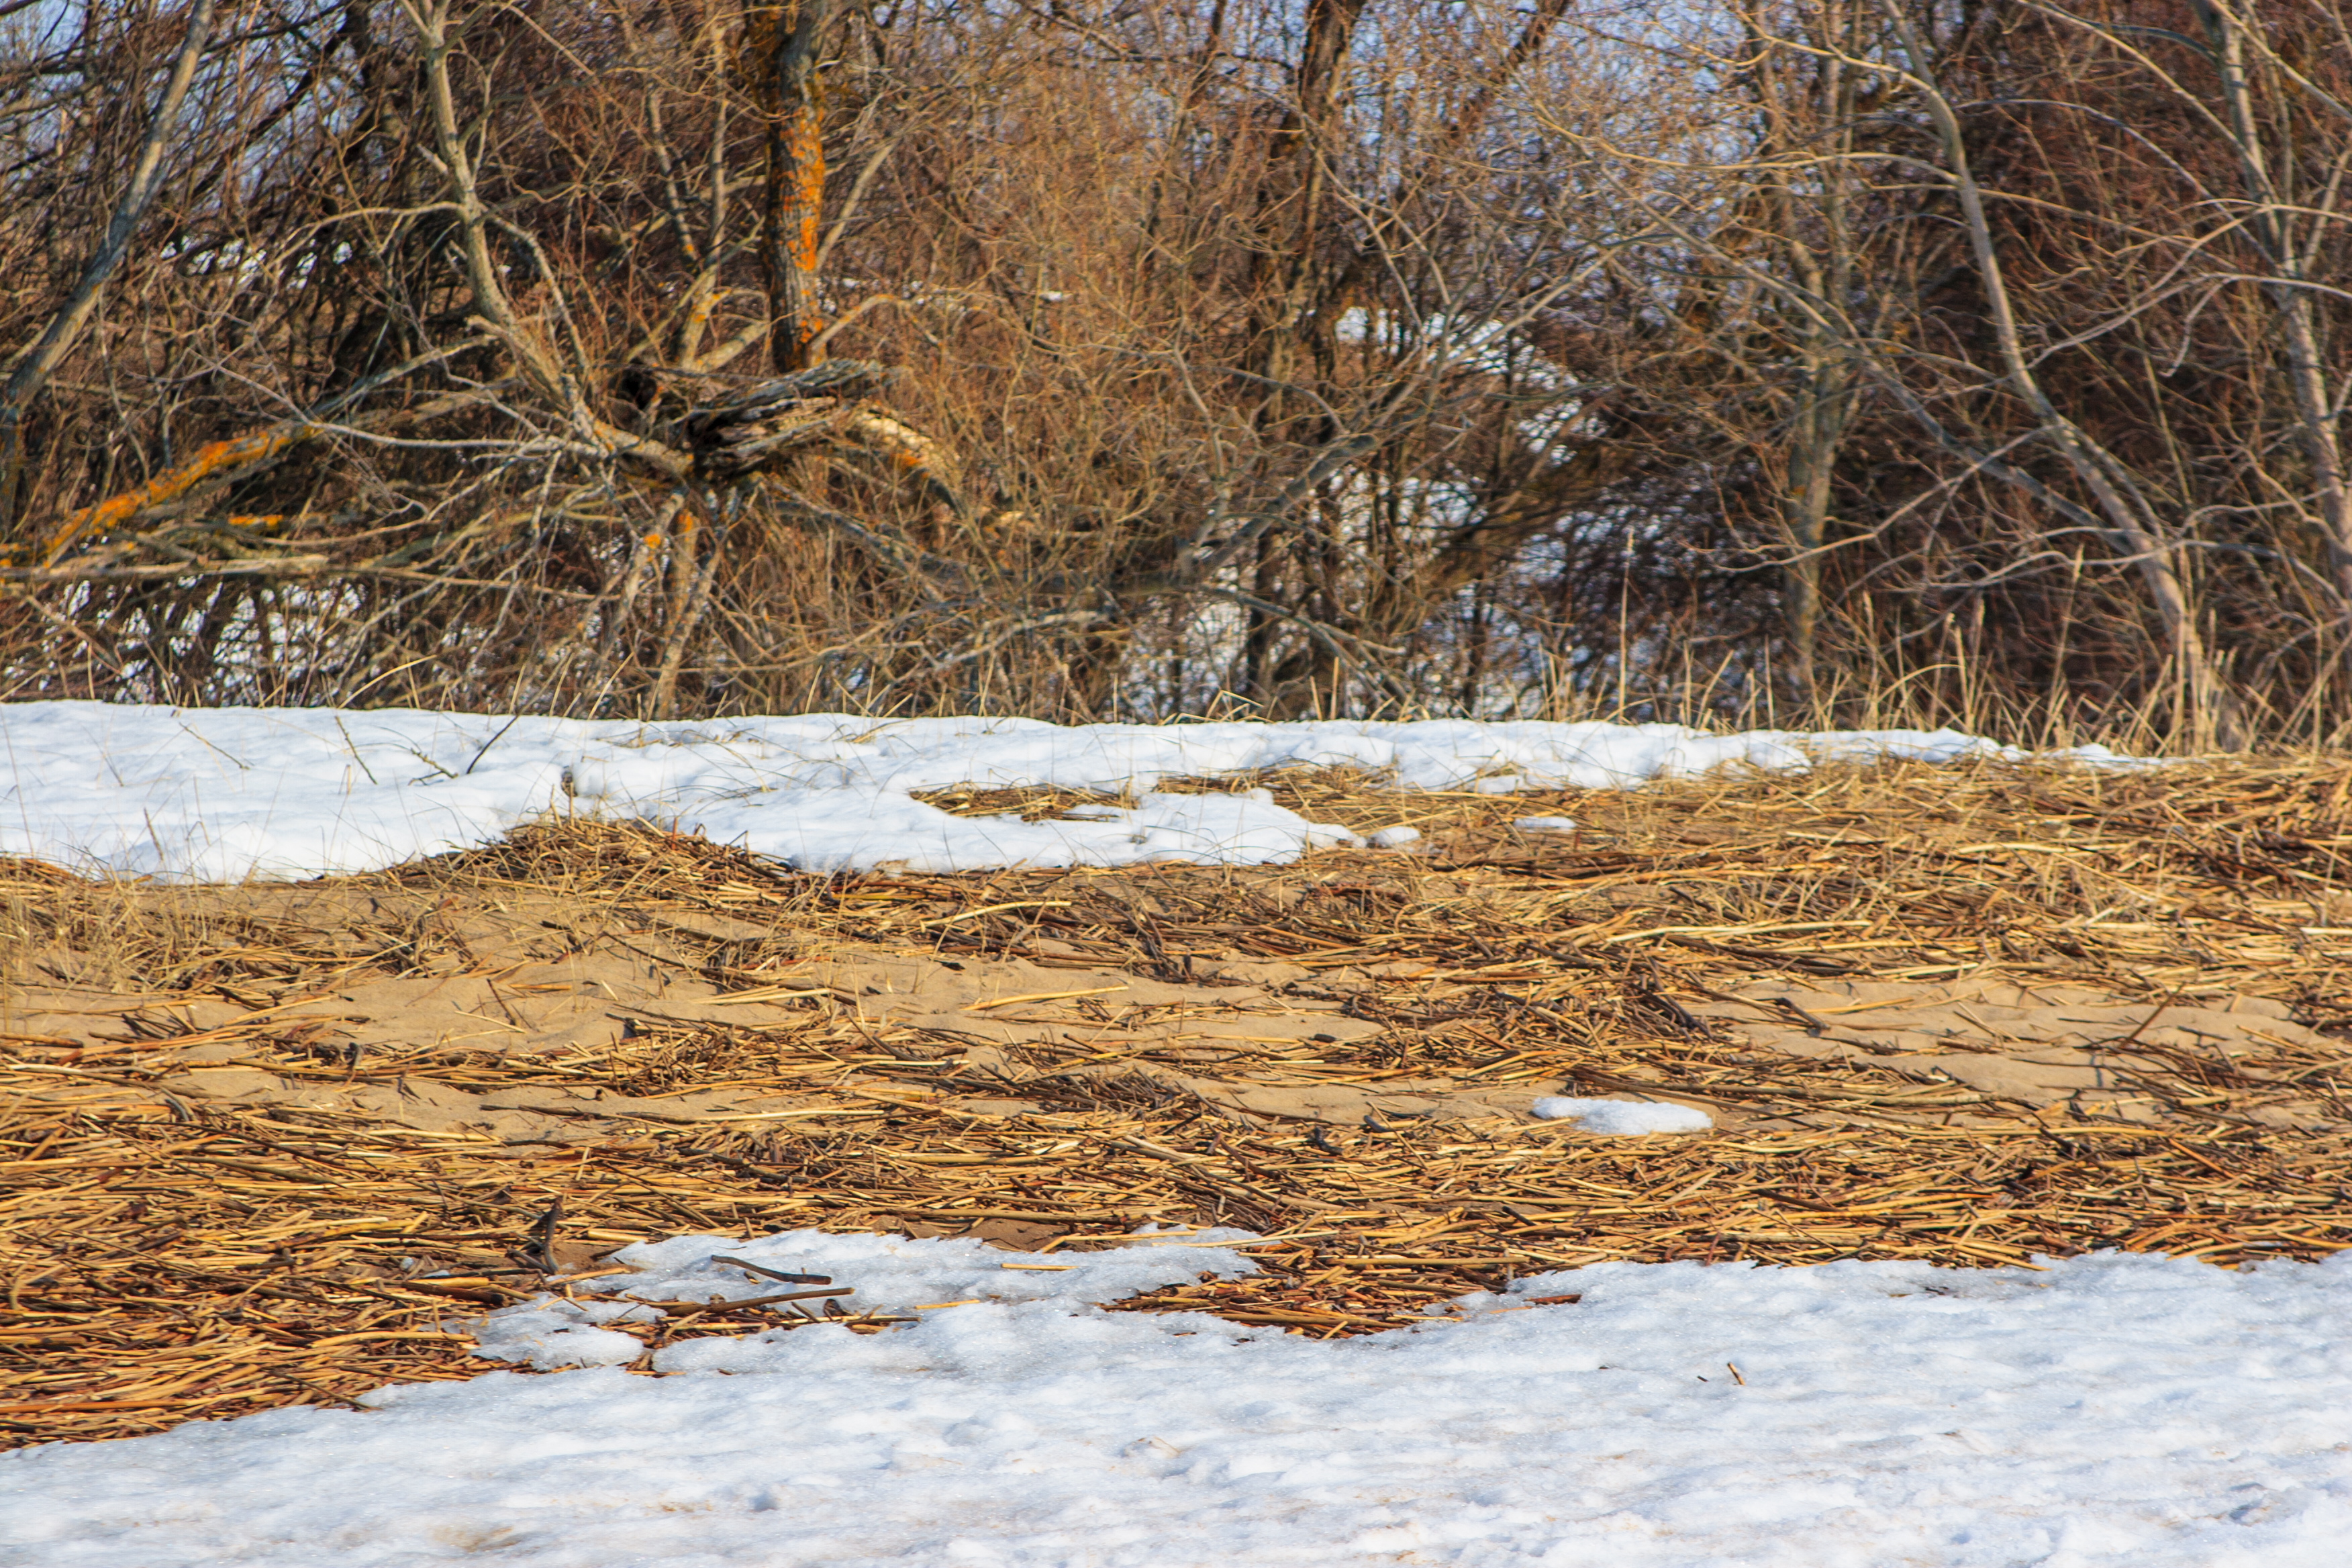
images, brown, plant, snow, natural landscape, branch, twig, wood, freezing, watercourse, grass, tree, trunk, landscape, frost, deciduous, soil, geology, wetland, winter, wildlife, forest, rock, woodland, stream, slope, bog, pond, marsh, riparian zone, grassland, tundra, plant stem, ice, conifer, riparian forest, Northern hardwood forest